RAAF Centenary Air Armada

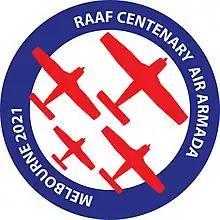
RAAF Centenary Air Armada logo

On 28 March 2021, 46 civil light aircraft flew in a massed formation over RAAF Point Cook, in Victoria, Australia, to commemorate the centenary of the Royal Australian Air Force. The RAAF Centenary Air Armada was organised by members of the Royal Victorian Aero Club, the Peninsula Aero Club, and the Lilydale Flying Club.